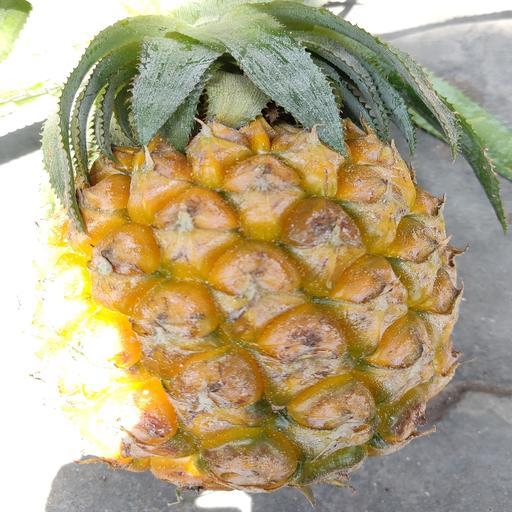
Crop type: Pineapple